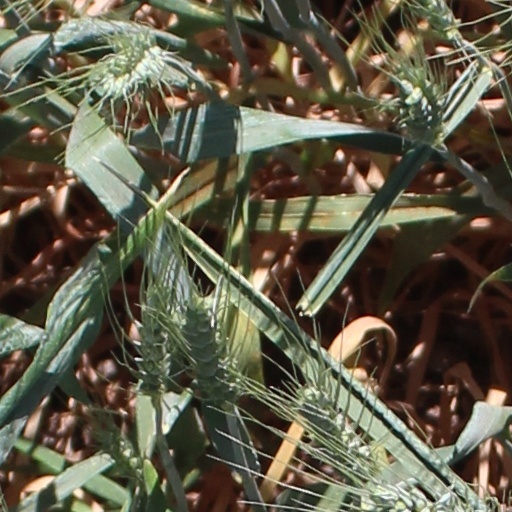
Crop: wheat